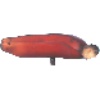
Label: Banana Red 1